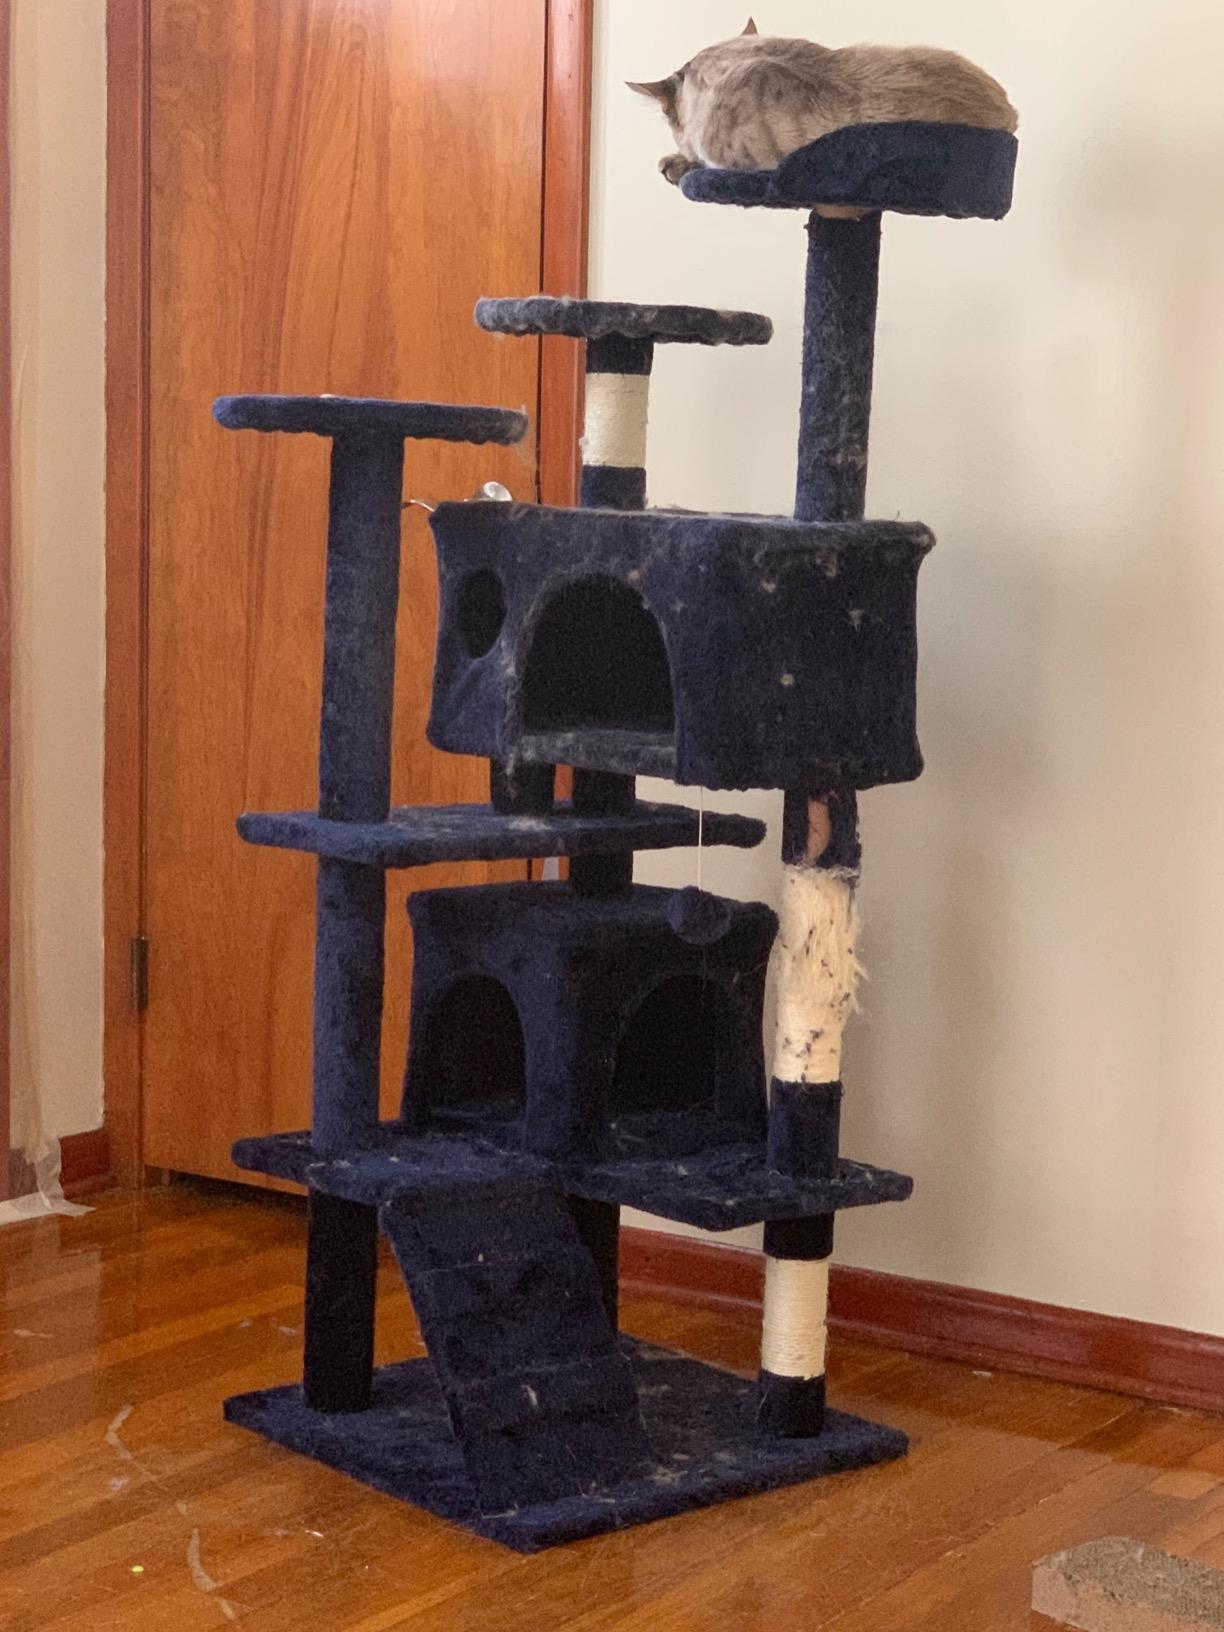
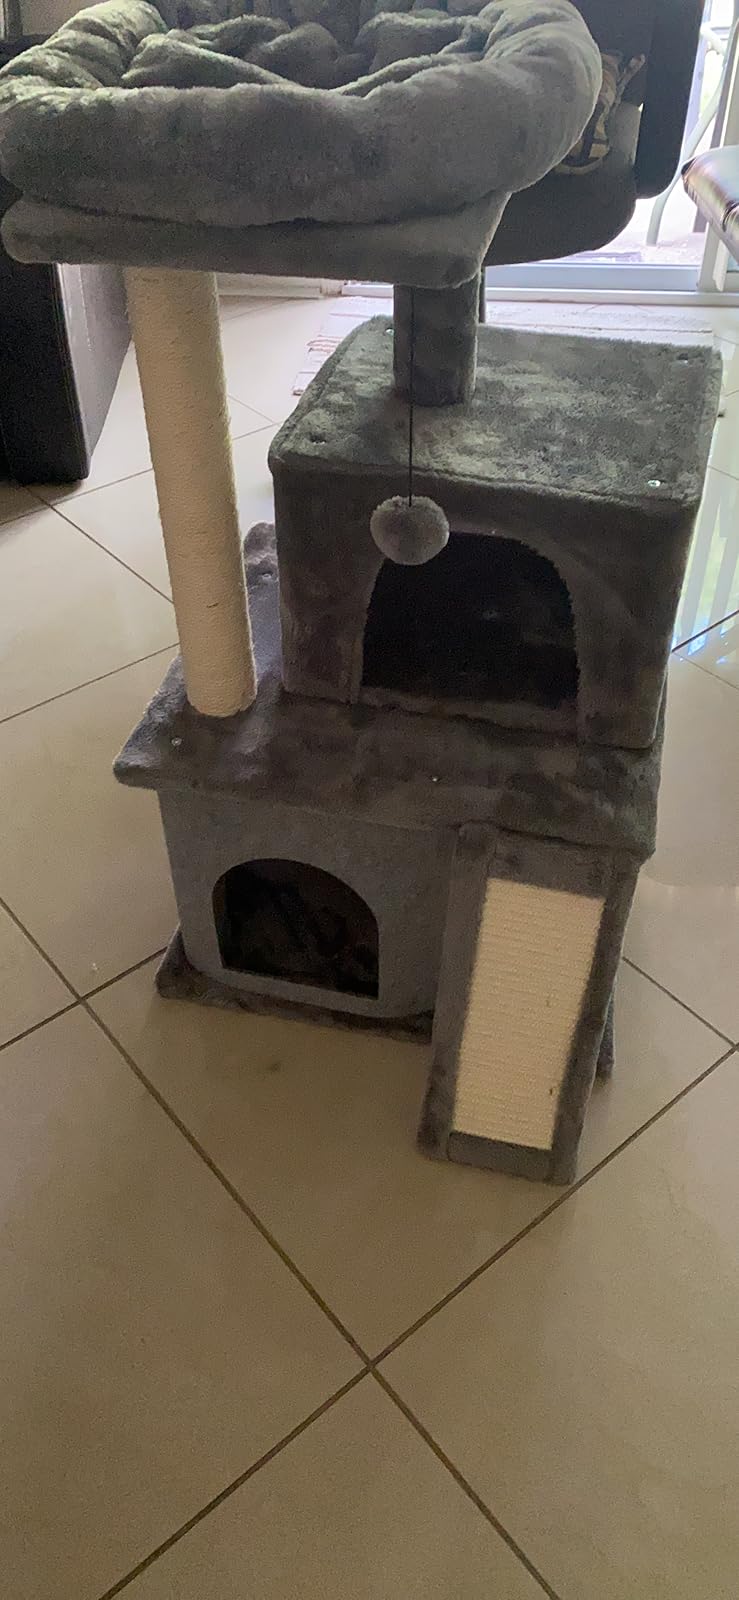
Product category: items_cat tree
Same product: no